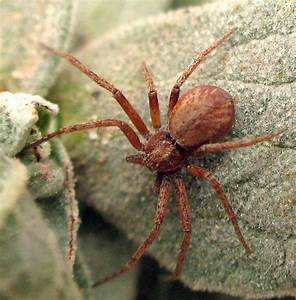
Label: ragno